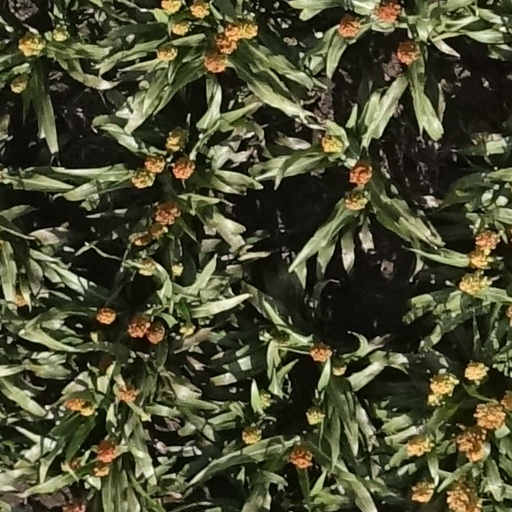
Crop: sorghum